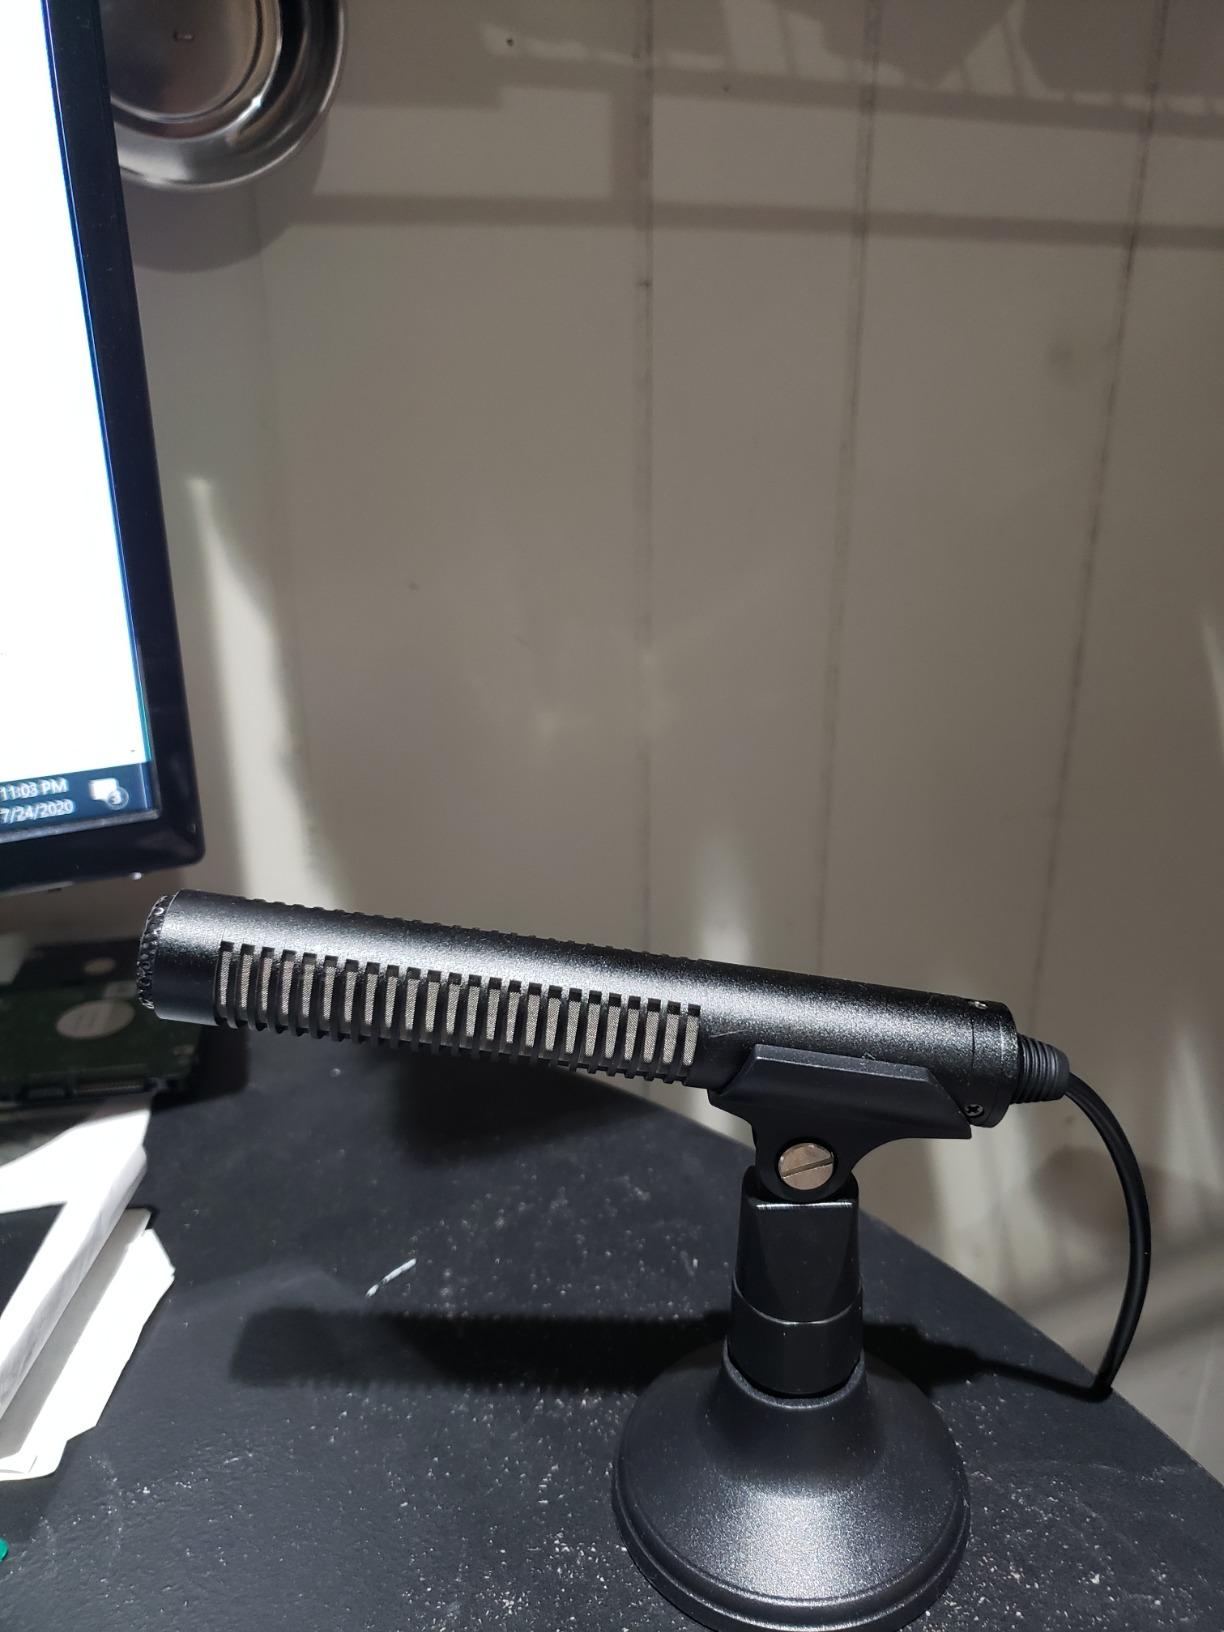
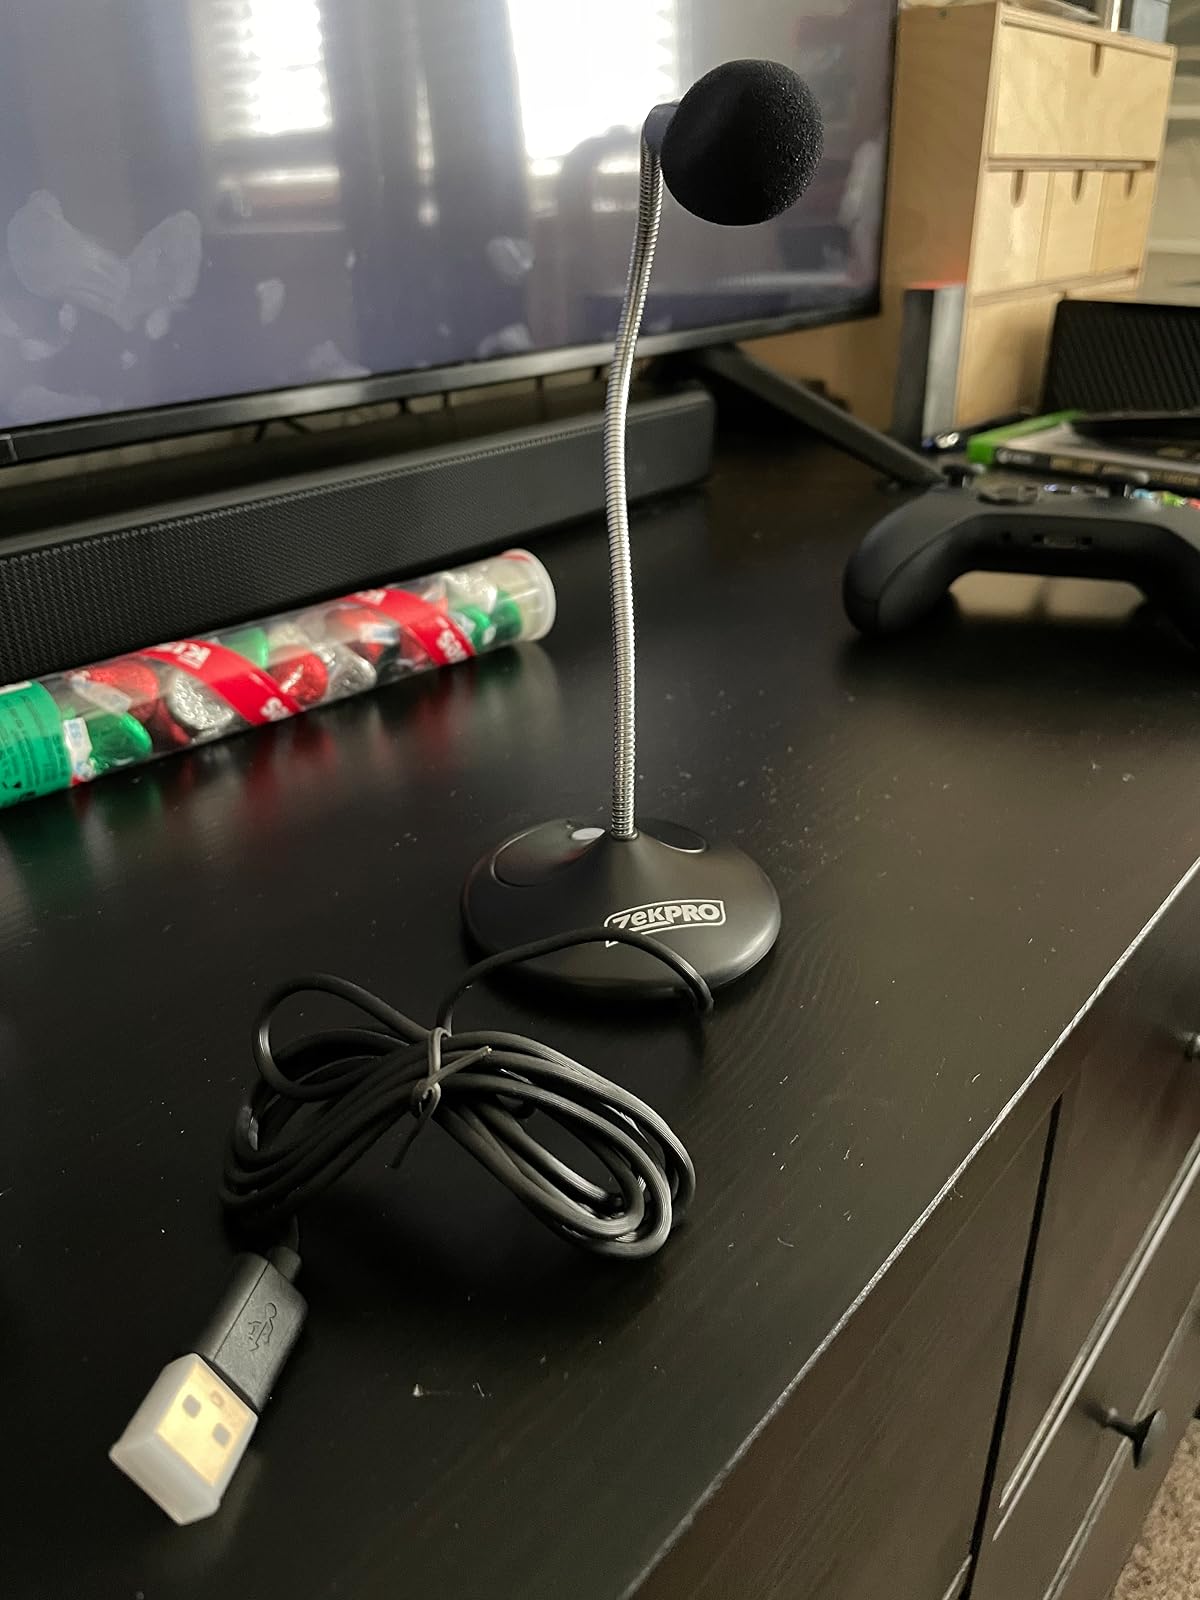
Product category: microphone
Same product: no